Robert Cocking

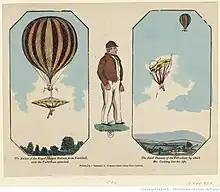
"The Ascent of the Royal Nassau Balloon from Vauxhall, with the Parachute attached."

Robert Cocking (1776 – 24 July 1837) was a British watercolour artist who died in the first known fatal parachute accident.